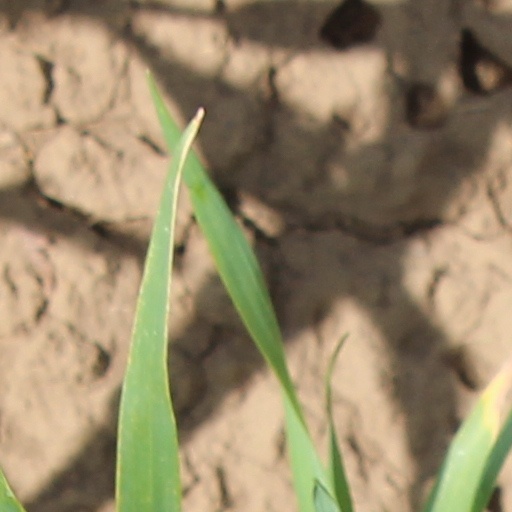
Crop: wheat